Everton Lock-Up

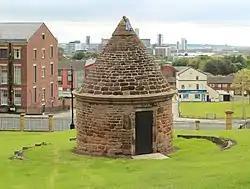

Everton Lock-Up, sometimes known as Prince Rupert's Tower or Prince Rupert's Castle, is a village lock-up located on Everton Brow in Everton, Liverpool. The 18th-century structure is one of two Georgian lock-ups that still survive in Liverpool; the other is in Wavertree. It is famous for being the centre-piece of the crest of Everton F.C.